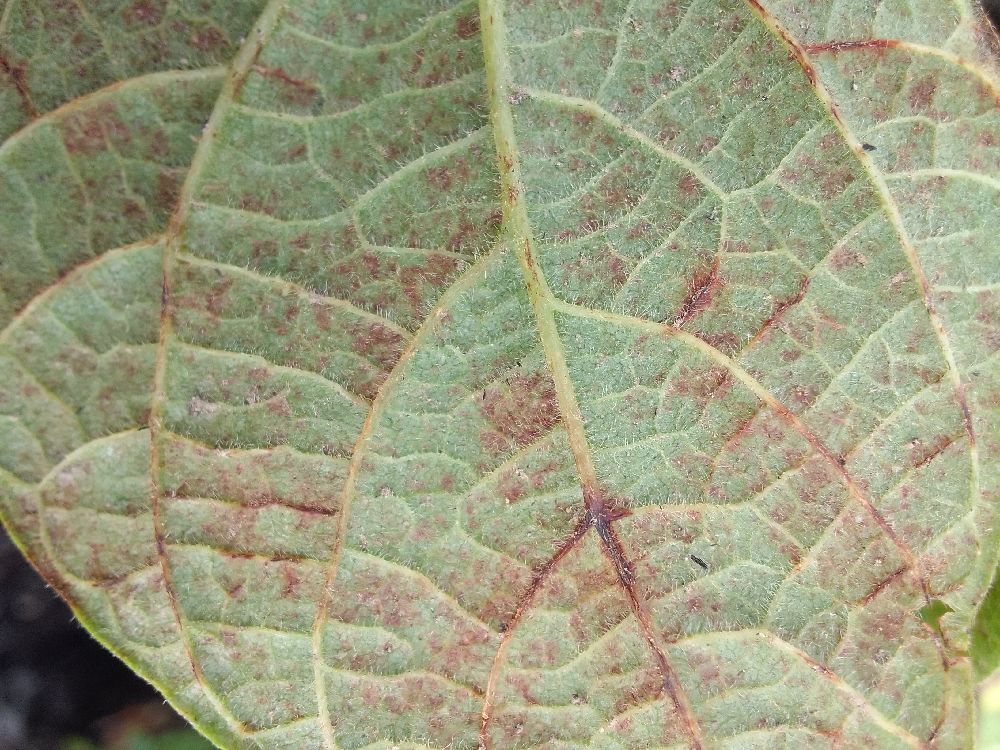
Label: anthracnose